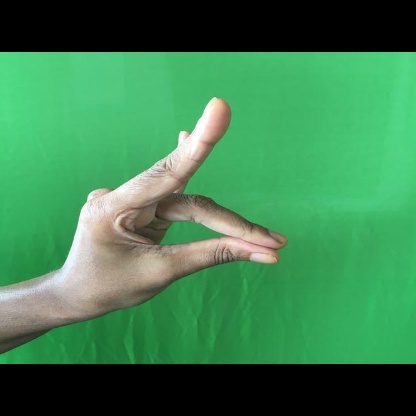
Mudra: Simhamukham